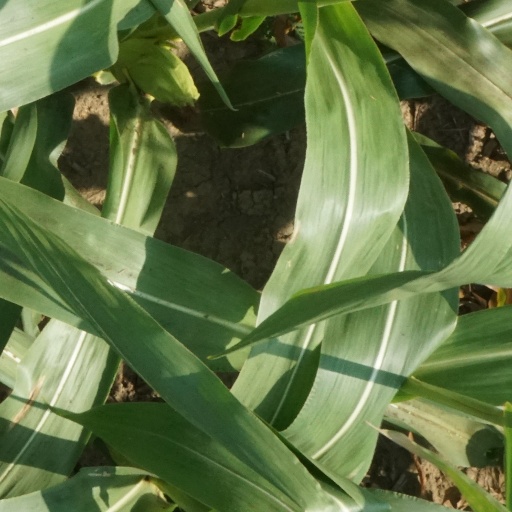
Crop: maize; corn